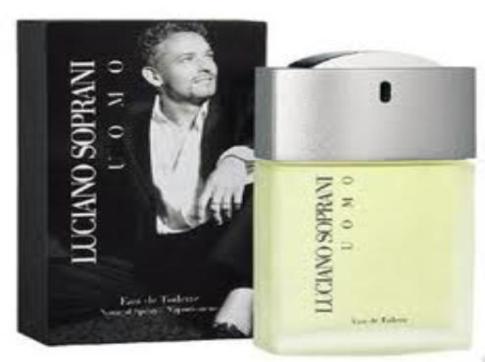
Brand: luciano soprani
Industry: Clothes